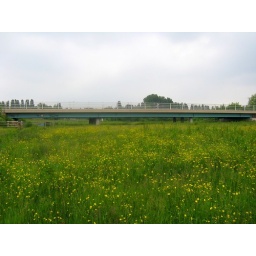
The road bridge leading over Castle Meads (Gloucester).